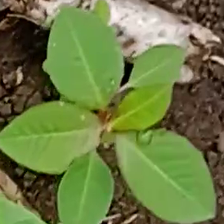
Weed species: Moti_dudhi(Euphorbia_geneculata_L)